Question: Please indicate a possible affordance area of the motorcycle that can be used for sitting on
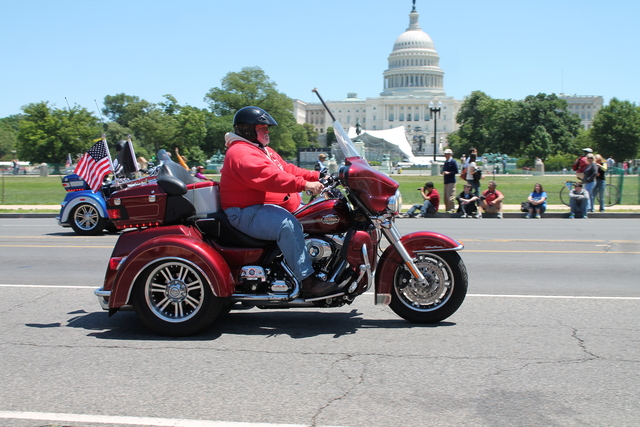
Answer: [199.315, 208.568, 277.055, 248.481]